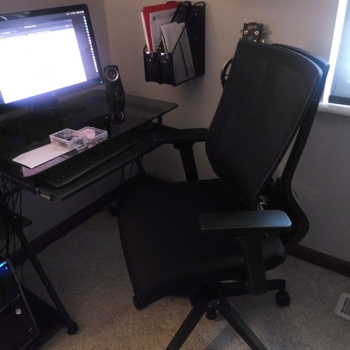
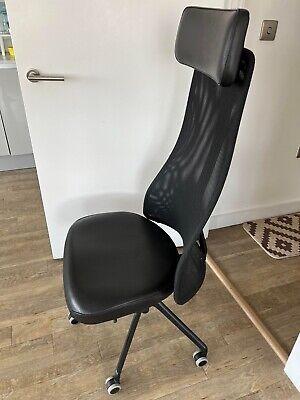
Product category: items_chair
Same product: no